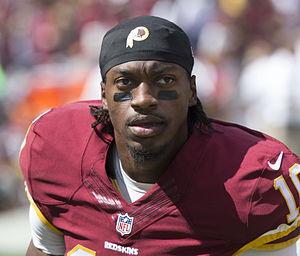
Robert « RG3 » Lee Griffin III, né le 12 février 1990 dans la préfecture d'Okinawa au Japon, est un américain, joueur professionnel de football américain évoluant au poste de quarterback.